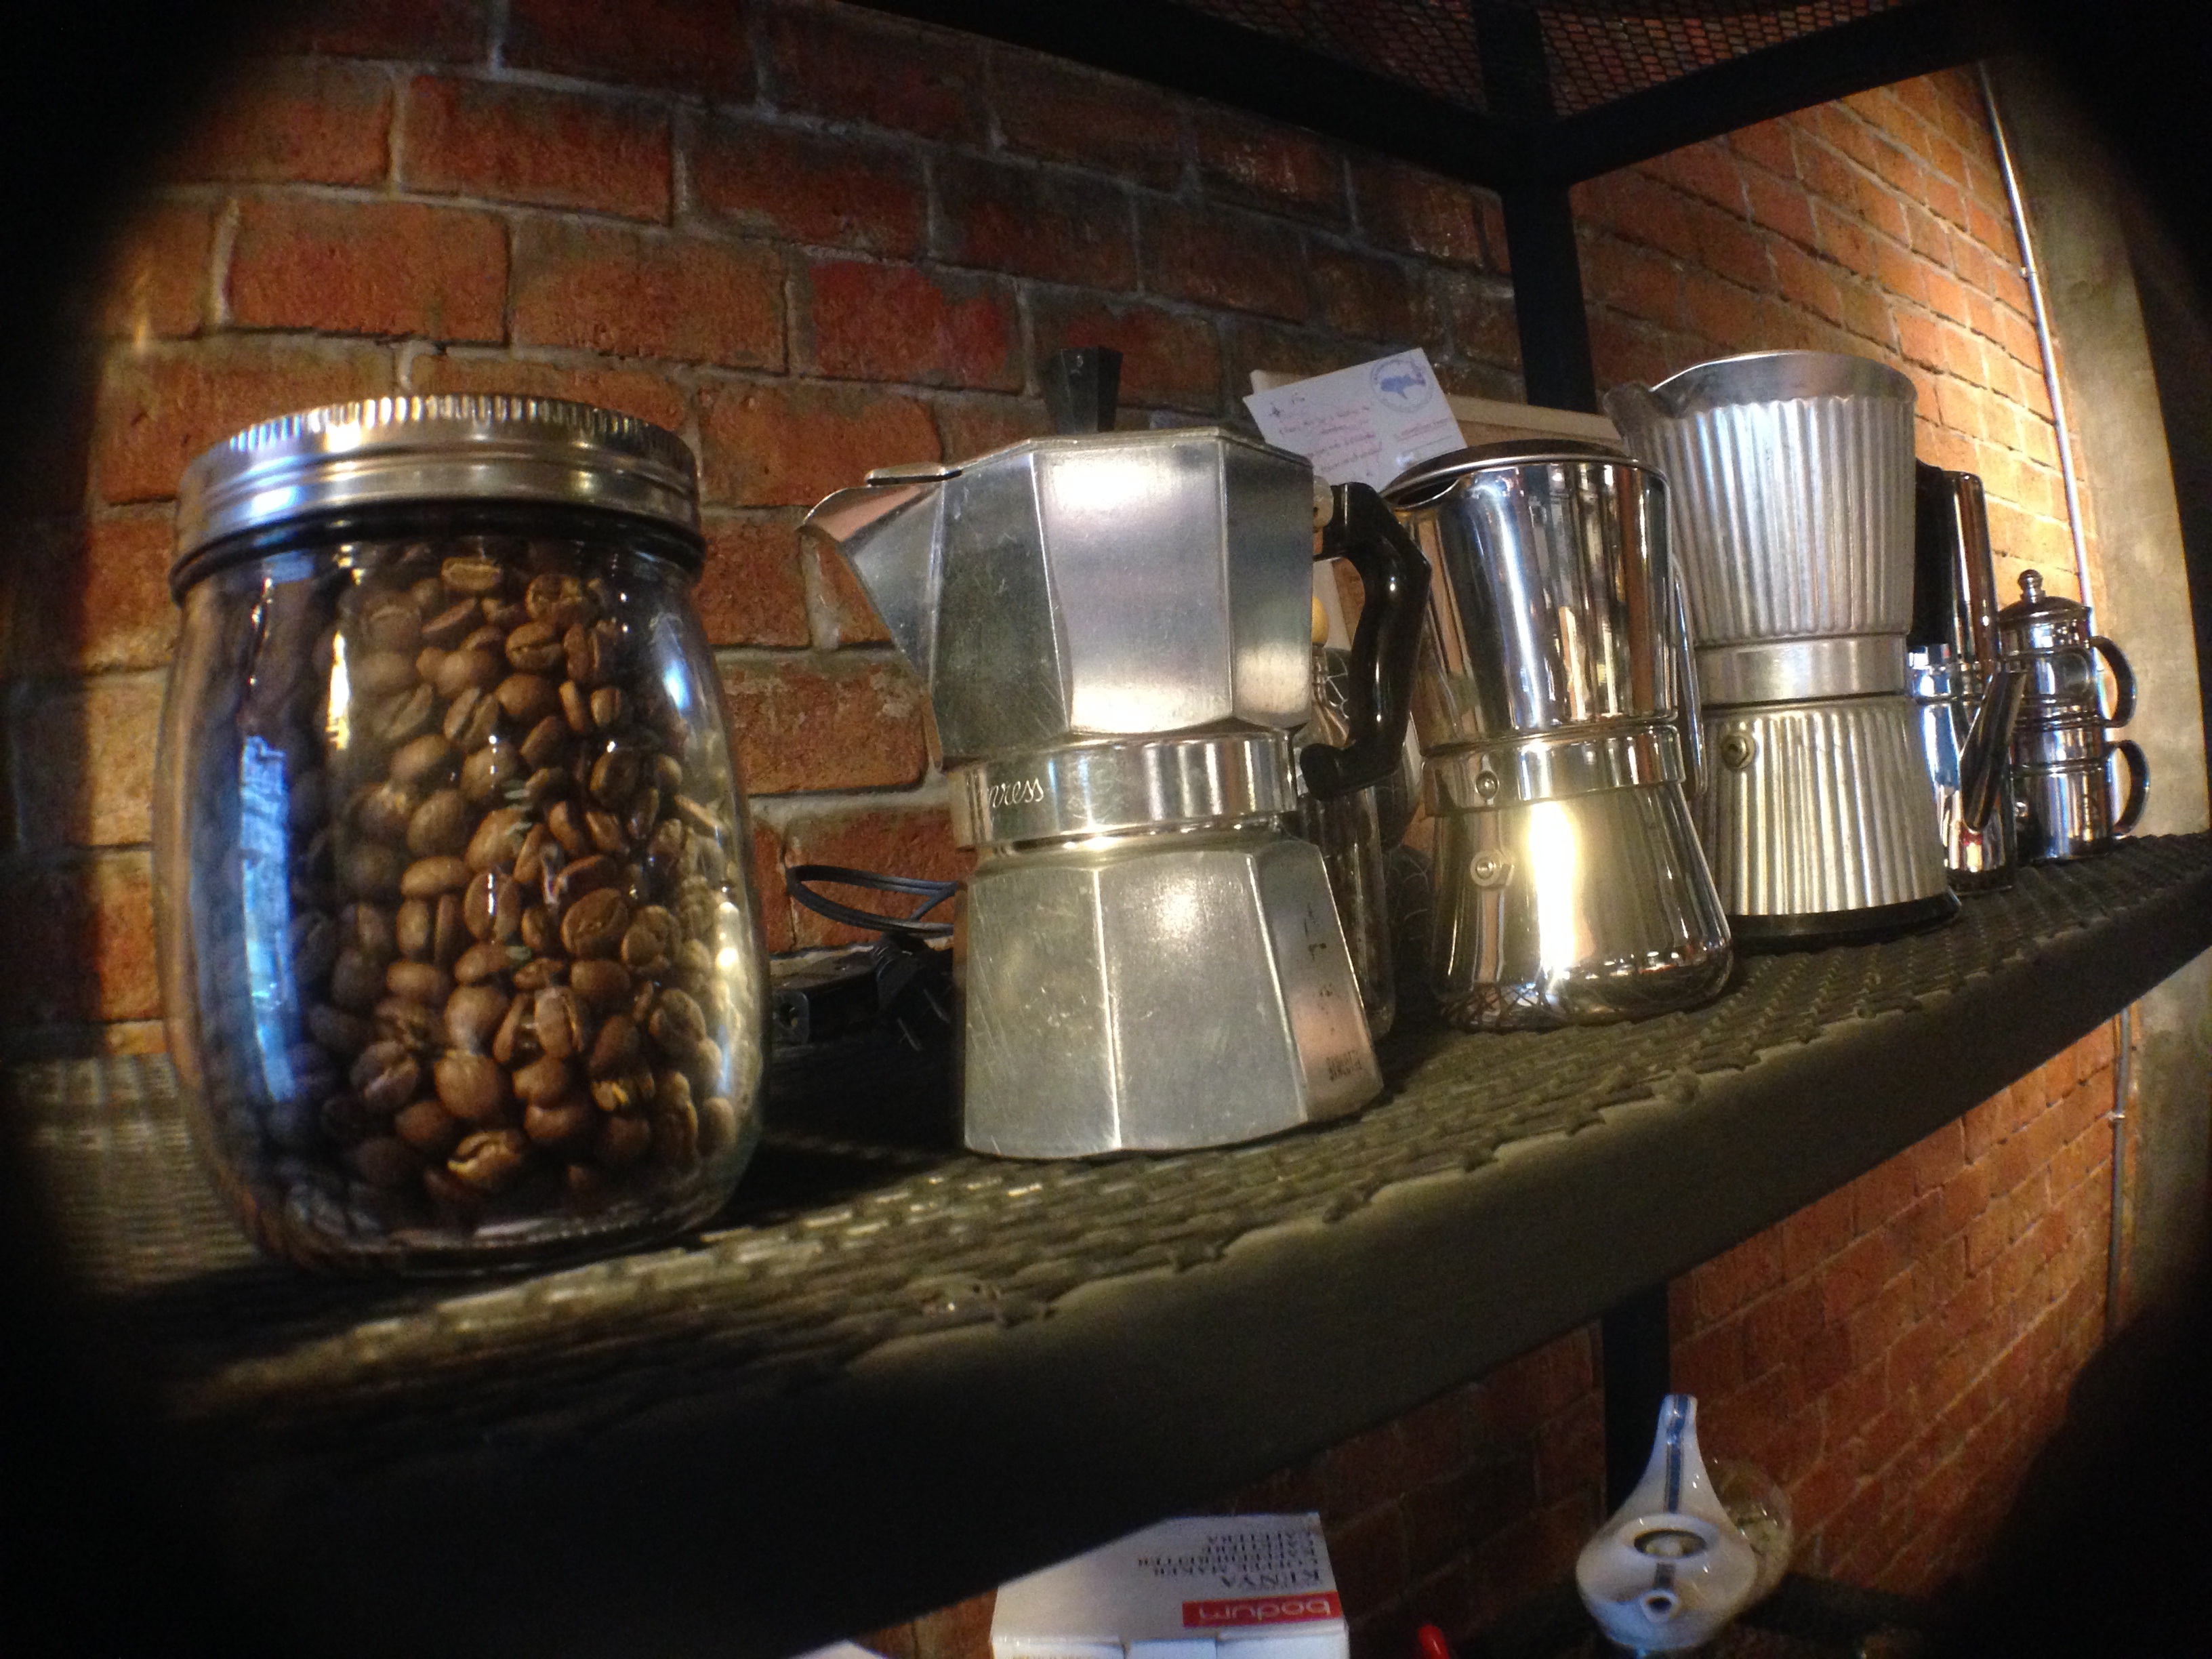
coffee, seed, bar, roast, aroma, drink, espresso, lighting, coffee grinder, caffeine, traditional, brewery, coffee beans, man made object, distilled beverage